Lajos Pósa (writer)

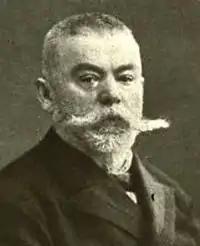
Lajos Pósa

Lajos Pósa (9 April 1850 – 9 July 1914) was a Hungarian writer and poet. Alongside Elek Benedek, he created and edited a children's literary journal, "Az Én Újságom" ("My Newspaper").